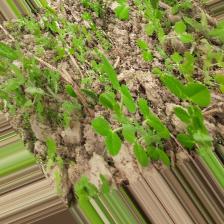
Label: Normal